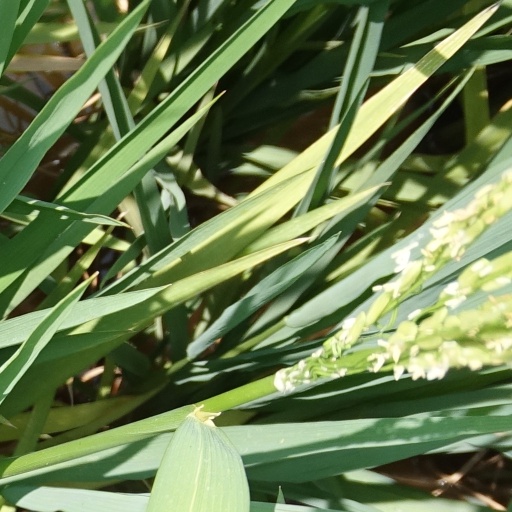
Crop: rice